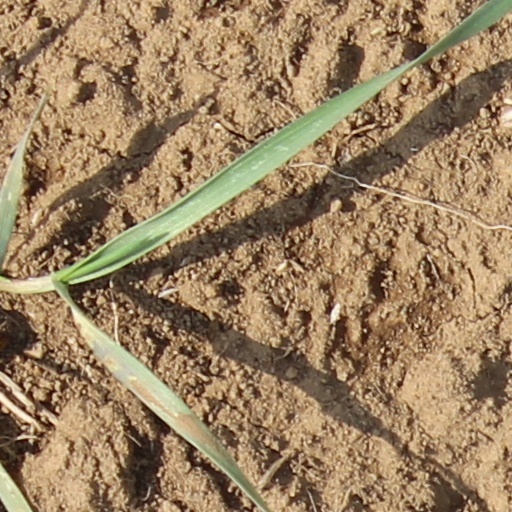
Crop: wheat